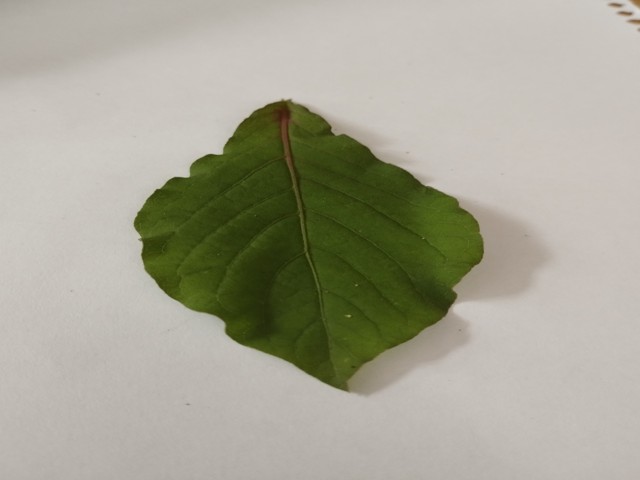
Plant: apang